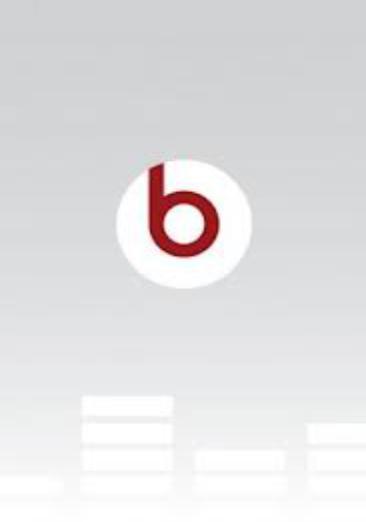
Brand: BEATS BY DRE
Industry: Electronic